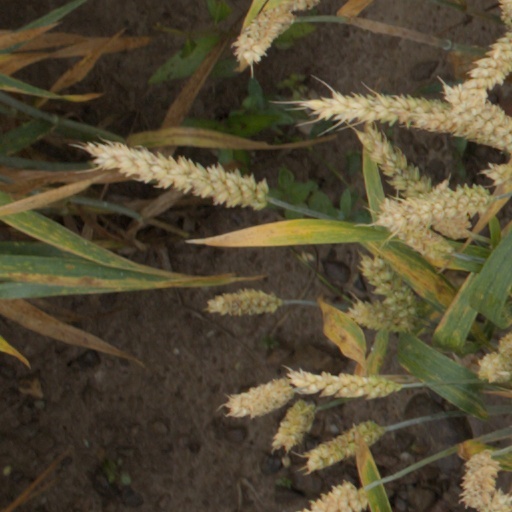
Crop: wheat